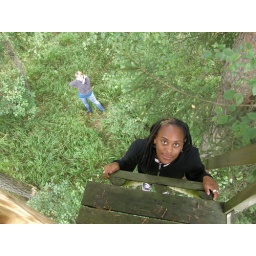
The lone black girl in Bavaria, and her German American friend.